Ted Strickland

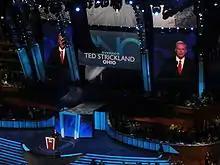
Strickland speaking at the 2008 Democratic National Convention

In 2007, Strickland signed legislation exempting military veterans' retirement benefits from state taxation. He signed an executive order creating a council to oversee the eventual establishment of the Ohio Department of Veterans Services as a cabinet-level agency. In 2008, he signed an executive order creating the Ohio G.I. Promise, which charges in-state tuition to all veterans attending the state's public colleges on the G.I. bill. In 2008, he vetoed legislation which would have given small cash bonuses to veterans of wars in the Persian Gulf, Iraq and Afghanistan from the state's rainy day fund.